2025 World Snooker Championship

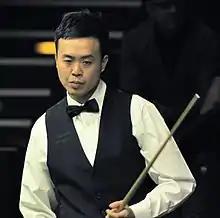
Two-time semi-finalist Marco Fu "(pictured in 2014)" achieved the seventh recorded in professional play.

The second qualifying round was played from 9 to 12 April, featuring the winners of the first qualifying round against players ranked 49 to 80. On 9 April, the World Professional Billiards and Snooker Association (WPBSA) announced that it had suspended the world number 56 Graeme Dott, winner of the 2006 event and in 2004 and 2010. The BBC reported that Dott had been charged with child sex offences. His opponent Wang Yuchen received a walkover to the third qualifying round. In his match against Ben Mertens, Marco Fu received a at the beginning of the fourth frame and made a . He became the seventh player to achieve the feat in professional competition and the second to do so in a World Championship match, after Steve James at the 1990 event. After replacing his between sessions, Fu won the match 104. Joe Perry, a at the 2008 event, defeated Dylan Emery 106 and stated afterwards that the tournament would be his last professional event before his retirement.